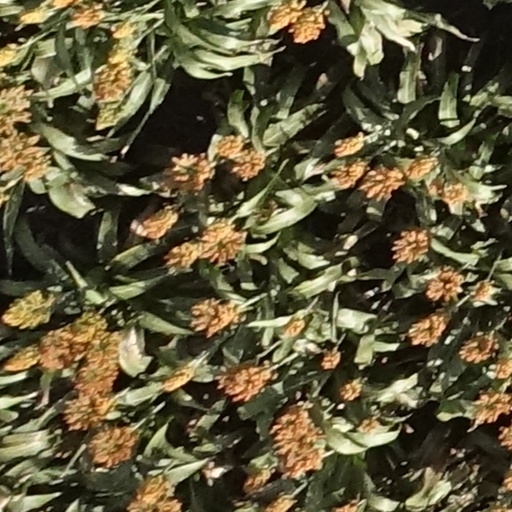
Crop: sorghum